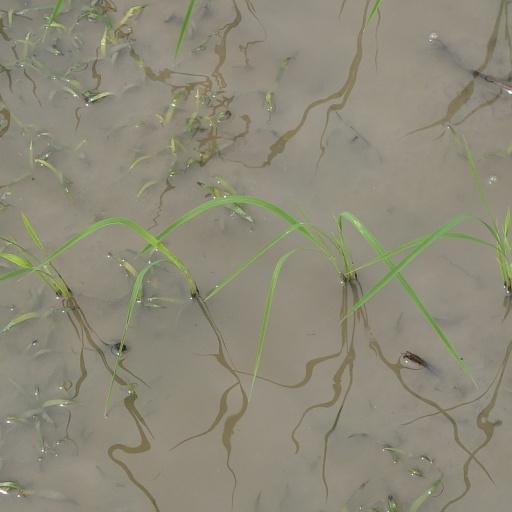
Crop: rice